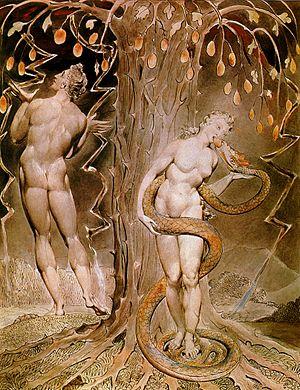
Frankenstein ou le Prométhée moderne, roman de Mary Shelley, d'abord publié avec une préface de Percy Shelley en 1818, puis revu en 1831 et, cette fois, préfacé par l'auteur, présente de multiples références à la fois mythologiques, scientifiques, philosophiques et littéraires. Parmi ces dernières, prévalent celles se référant au Paradis perdu de John Milton, poème épique datant de 1667, qui concerne la vision chrétienne de l'origine de l'homme, la tentation d'Adam et Ève par Satan, puis leur expulsion du jardin d'Éden.